Robert Mitchum

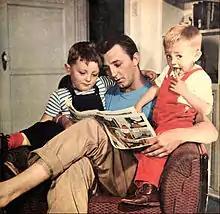
Mitchum with his sons (1946)

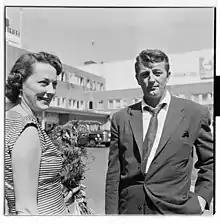
Dorothy and Robert Mitchum (1955)

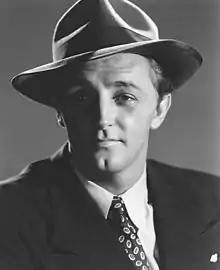
Mitchum in his film noir days

By 1937, Mitchum had settled in Long Beach, California. His older sister, Julie, tried to return to show business and became a member of the Players Guild, a local theater group. Often accompanying her home after her rehearsals, he took an interest in the group's productions and became acquainted with her colleagues. With his mother's encouragement, Mitchum joined the Players Guild and made his stage debut in August 1937. He continued appearing in their productions and also wrote two children's plays. After Julie began working as a cabaret singer, he started writing lyrics for her and other performers. In 1939, he wrote and composed an oratorio that was presented at a Jewish-refugee-benefit show, produced and directed by Orson Welles.